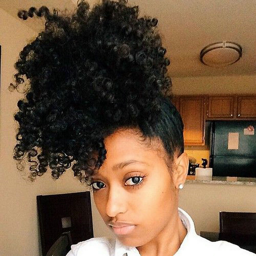
naturally curly hair in a ponytail